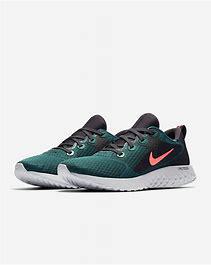
Brand: Nike
Model: Legend React